Nibuno Station

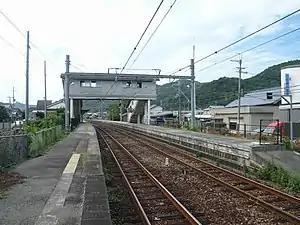
Nibuno Station Station platforms in August 2007

is a passenger railway station located in the city of Himeji, Hyōgo Prefecture, Japan, operated by West Japan Railway Company (JR West).